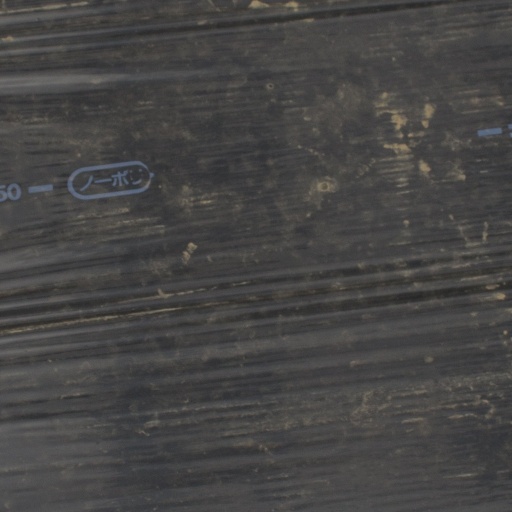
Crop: Jerusalem artichoke